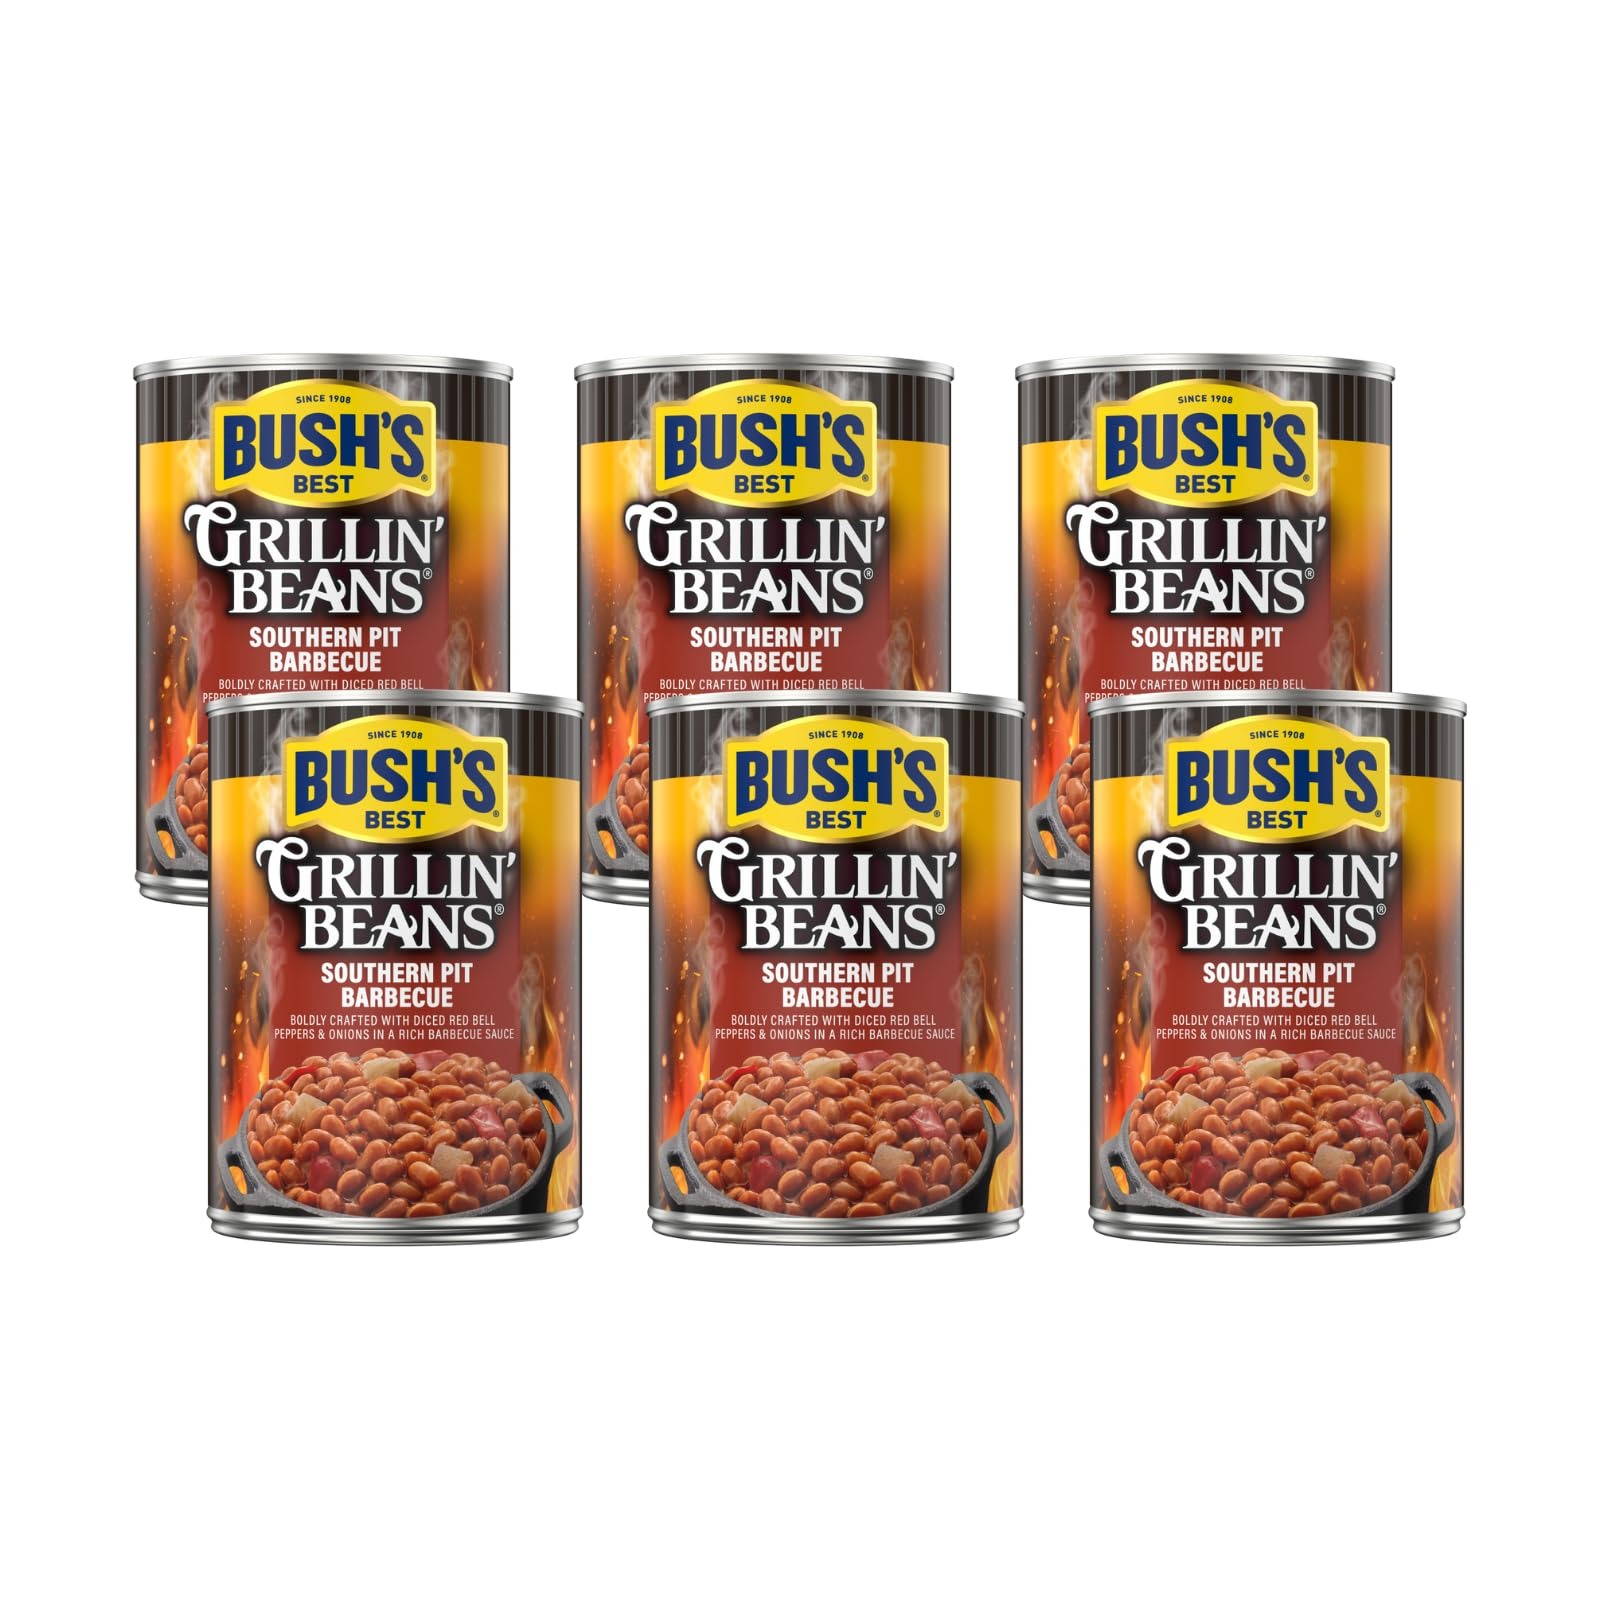
Item Name: Bush's Southern Pit Barbecue Grillin' Beans, 22 OZ. (Pack of 6)
Bullet Point 1: Stock your pantry with 22 oz recyclable cans of Bush’s Southern Pit Barbecue Grillin' Beans
Bullet Point 2: Bush’s Southern Pit Barbecue Grillin' Beans are tender navy beans slow-simmered in a rich blend of brown sugar, molasses, a pinch of mustard seed and a dash of natural smoke flavor
Bullet Point 3: Bush’s Grillin’ Beans are packed with robust flavor that pairs perfectly with your favorite grilled meats – enjoy with chicken, steak, fish, sausage and more
Bullet Point 4: Vegetarian, gluten-free, cholesterol free and low fat
Bullet Point 5: A pantry staple with 7g of plant-based protein (8% DV) and 5g of fiber (17% DV) per serving (See nutrition information for sodium content)
Product Description: When you’re grilling up the big, bold flavors of your favorite meats, you need a side that can hold its own. Luckily, the rich taste of Bush’s Southern Pit Barbecue Grillin' Beans does just that. We take tender navy beans and slow-simmer them in a robust sauce made with brown sugar, molasses, a pinch of mustard seed and a dash of natural smoke flavor. So whether you’re cooking chicken, steak, fish, sausage or something else, you know just where to reach for a side that’s decidedly different.
Value: 132.0
Unit: Ounce

Price: 2.74